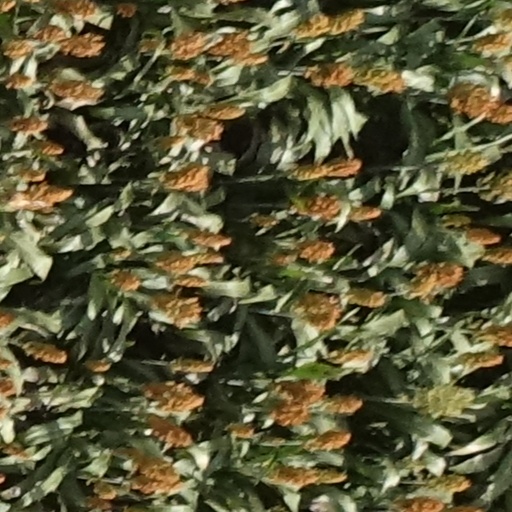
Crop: sorghum